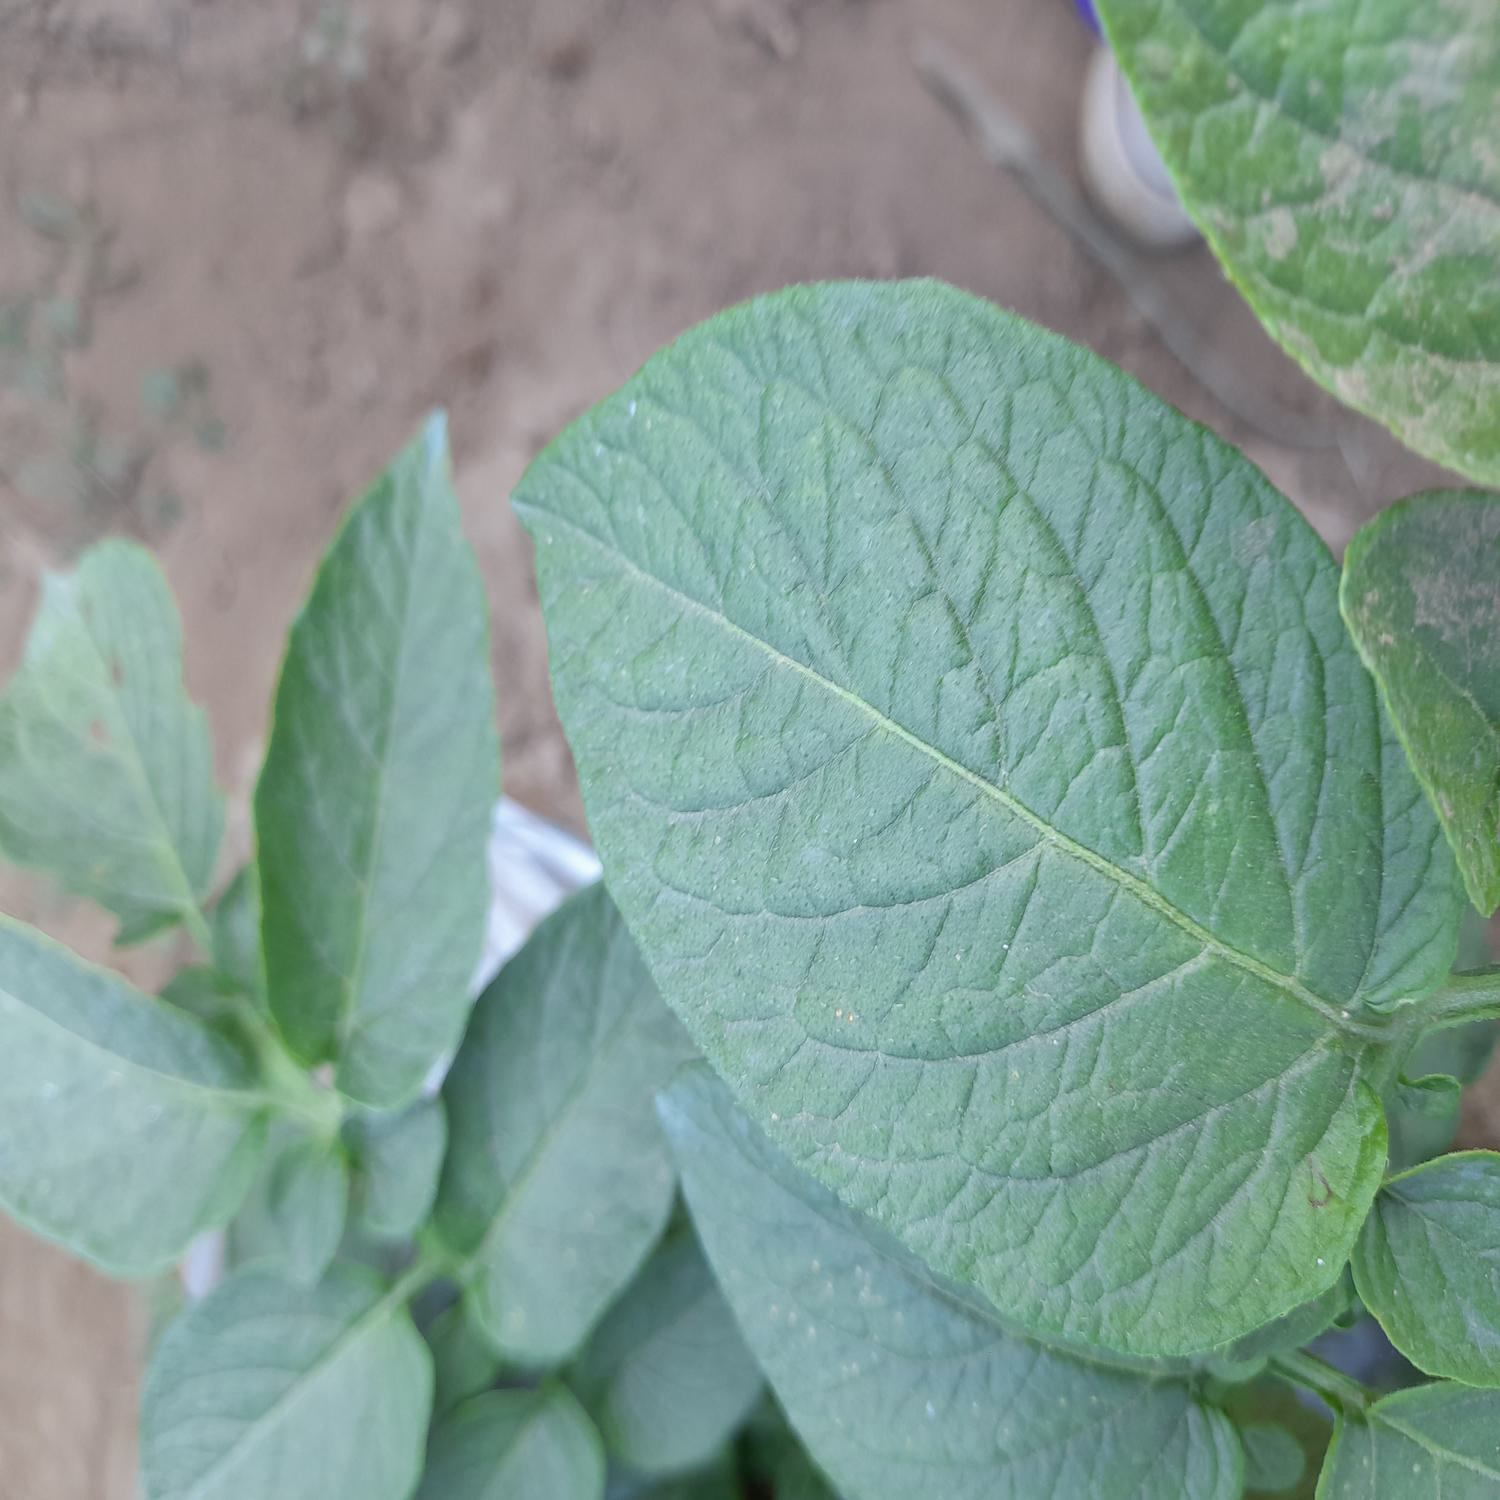
Etiqueta: Sana